Trafford Park Line

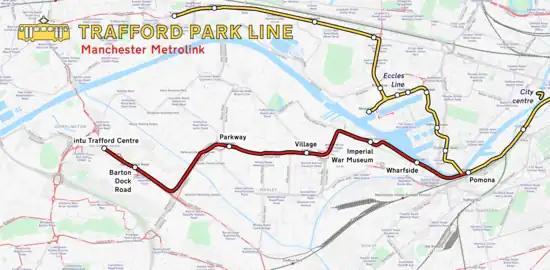

To provide rolling stock for the line and other service expansions, 27 Bombardier M5000 trams were ordered; these incorporate modifications to the existing fleet including new touch screen Vecom units for drivers.